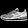
Label: Sneaker